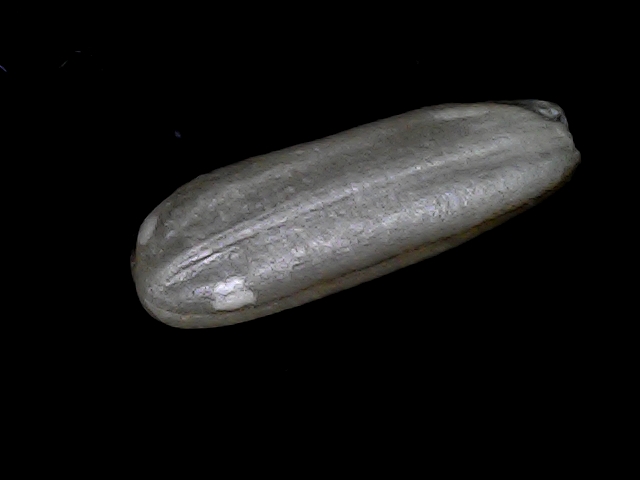
Rice variety: BD49